Red Hood vs. Anarky

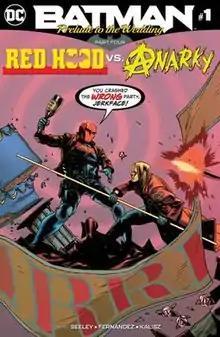
Cover to the one-shot.

Batman Prelude to the Wedding: Red Hood vs. Anarky or simple as Red Hood vs. Anarky is a 2018 comic book one-shot published by DC Comics. The comic depicts the character Anarky trying to crash Selina Kyle's bachelorette party all the while Jason Todd (Red Hood) is running security. It was written by Tim Seeley and illustrated by Javi Fernandez.